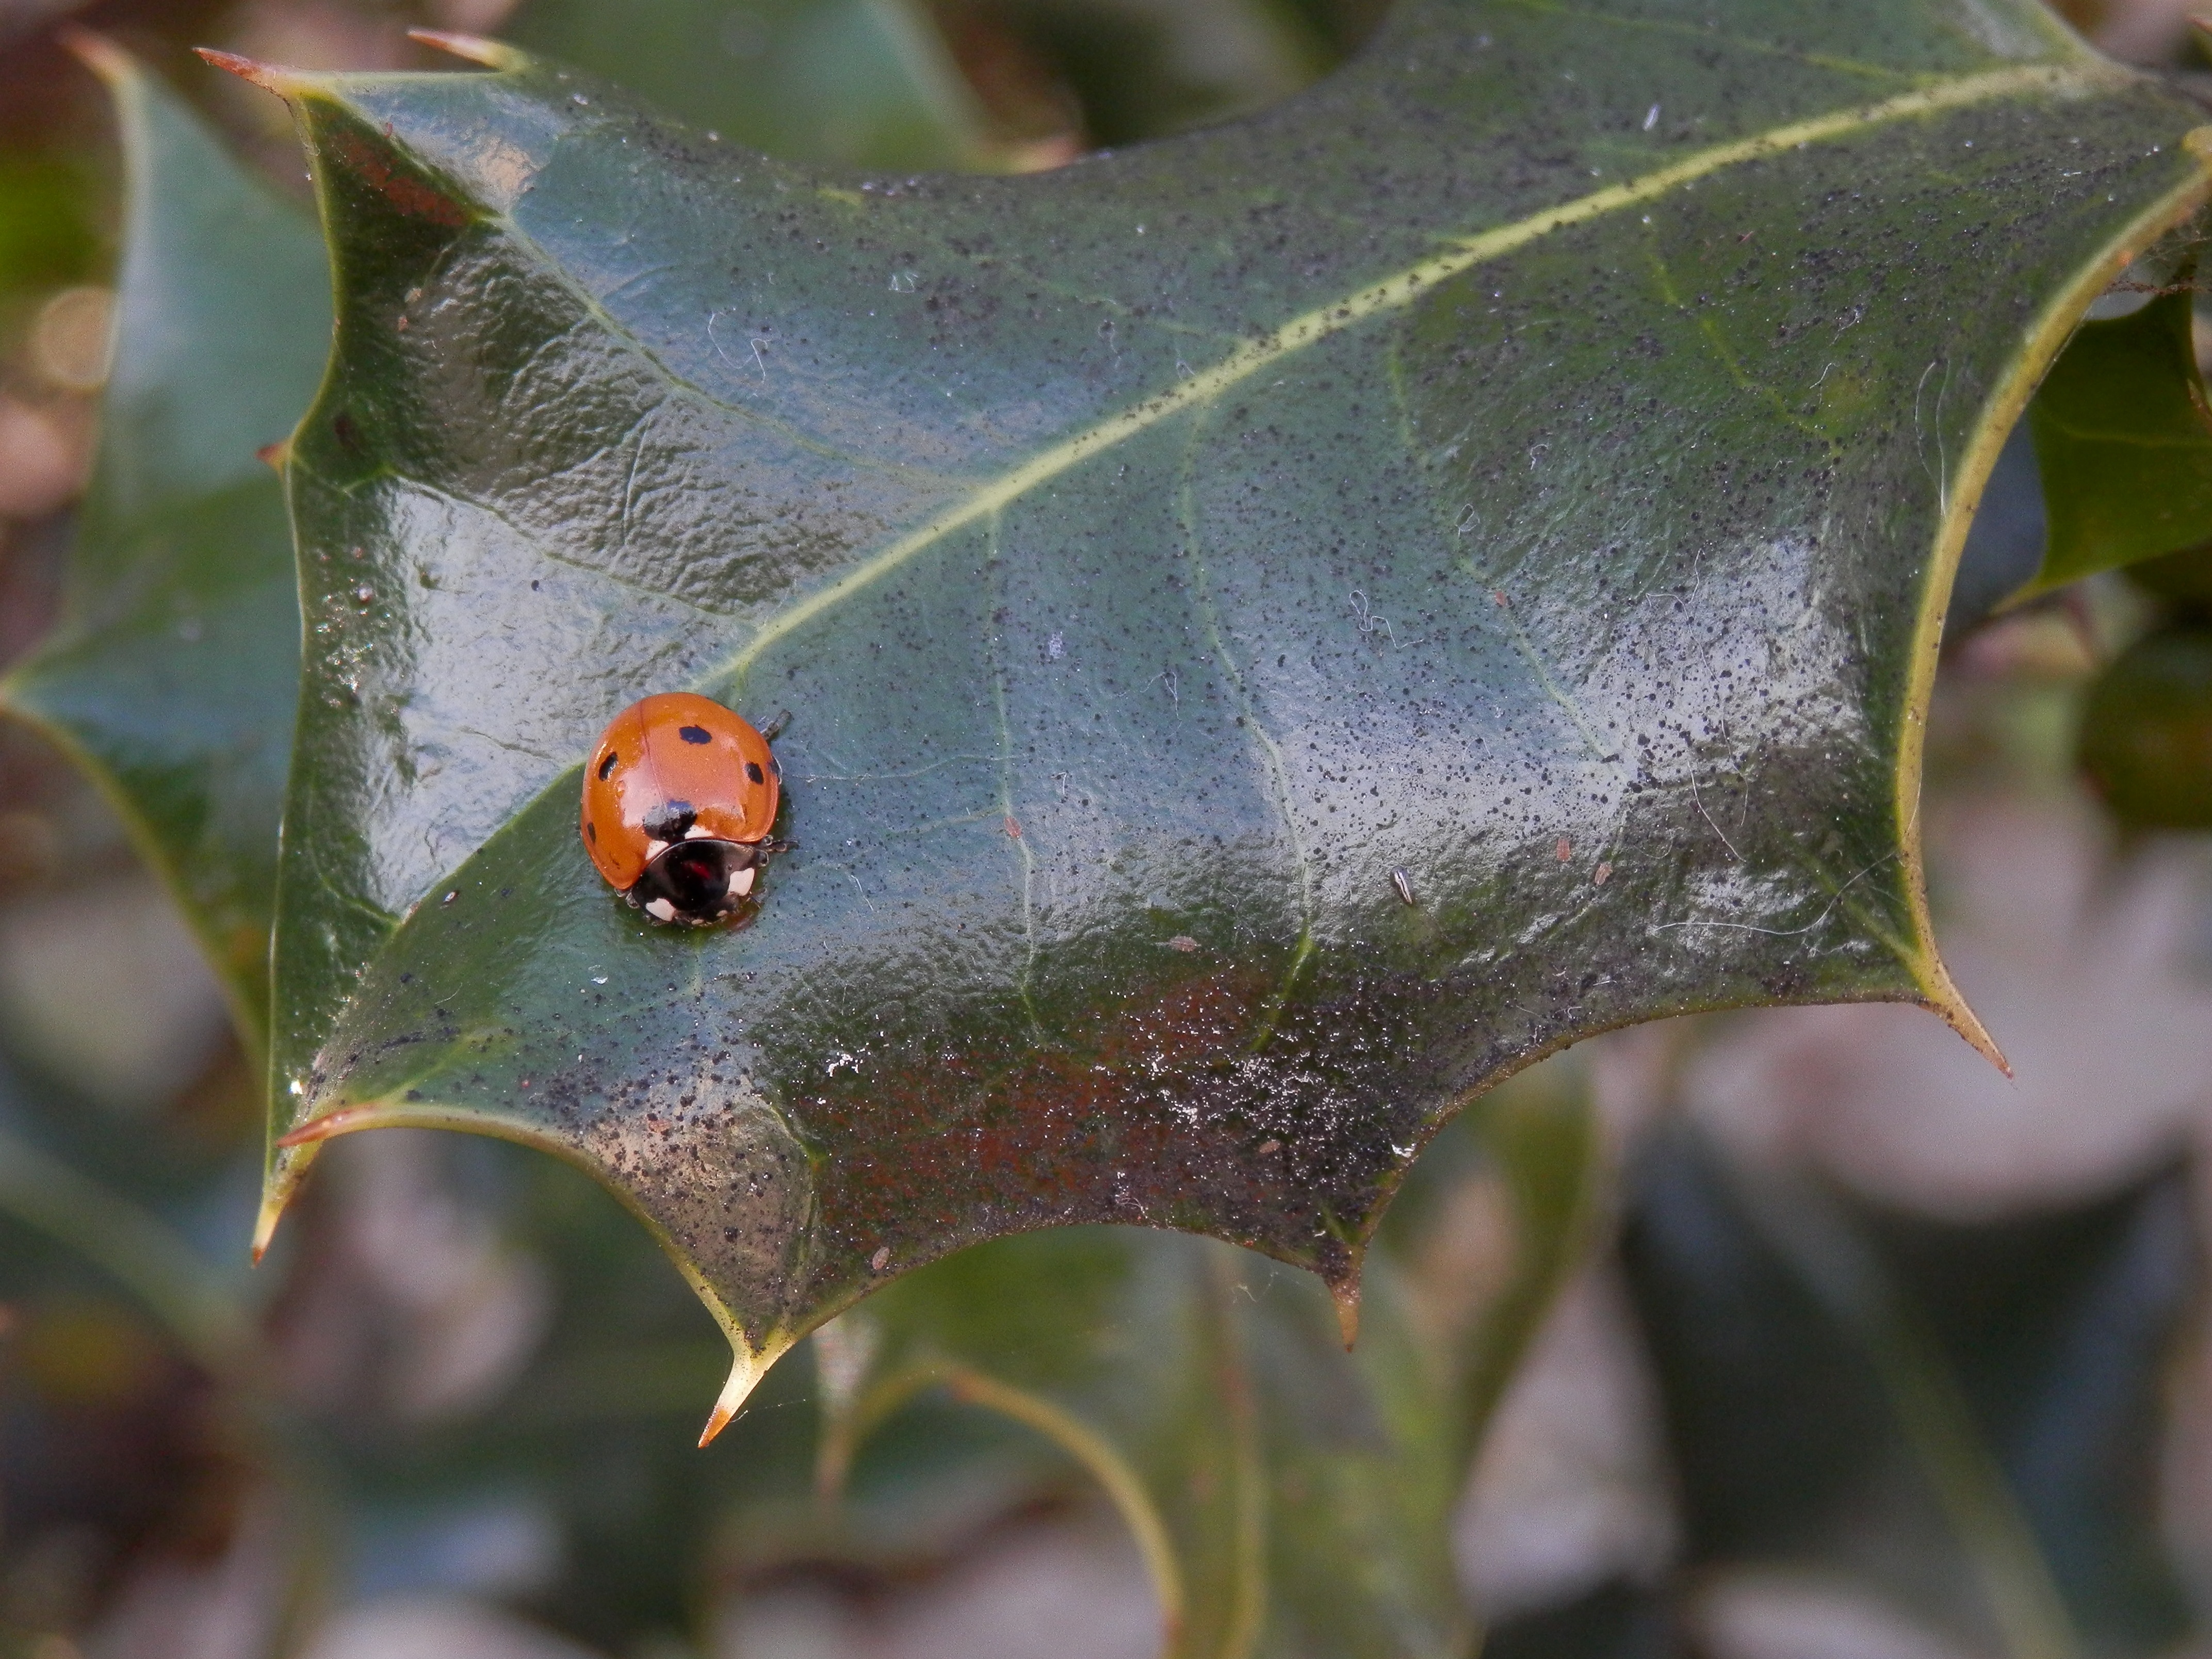
tree, nature, plant, leaf, flower, wildlife, green, insect, autumn, ladybug, botany, butterfly, flora, fauna, invertebrate, close up, holly, tropics, macro photography, moths and butterflies